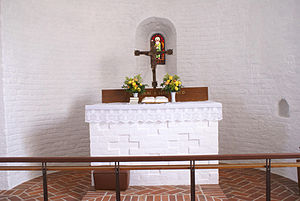
Thorsager Kirke
Alteret
Thorsager Kirke, alter
Thorsager Kirke ligger 13 km Ø for Hornslet i Thorsager Sogn, Øster Lisbjerg Herred i det tidligere Randers Amt.